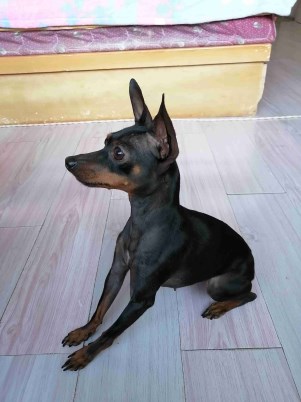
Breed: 561-n000127-miniature_pinscher